Bostik

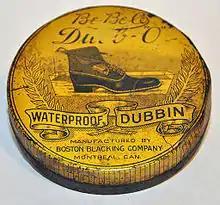
Early 20th century dubbin tin from the Boston Blacking Co. under the Be-Be-Co brand name: Dubb-O

In 1937, Boston Blacking built a Streamline Moderne headquarters building in Cambridge, Massachusetts, signposted as "B B CHEMICAL", and used it until 1966. The building has been listed on the National Register of Historic Places since 1982.